Dunhill, County Waterford

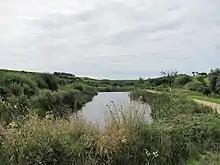
Part of the Anne Valley walk which shares a bridge and river with Dunhill

The Anne Valley Walk is a greenway nature trail alongside the river Anne, leading approximately 2.2 km along a smooth gravel path from Dunhill Anne valley to Dunhill Castle, and then a further 2.6 km to Annestown Beach.